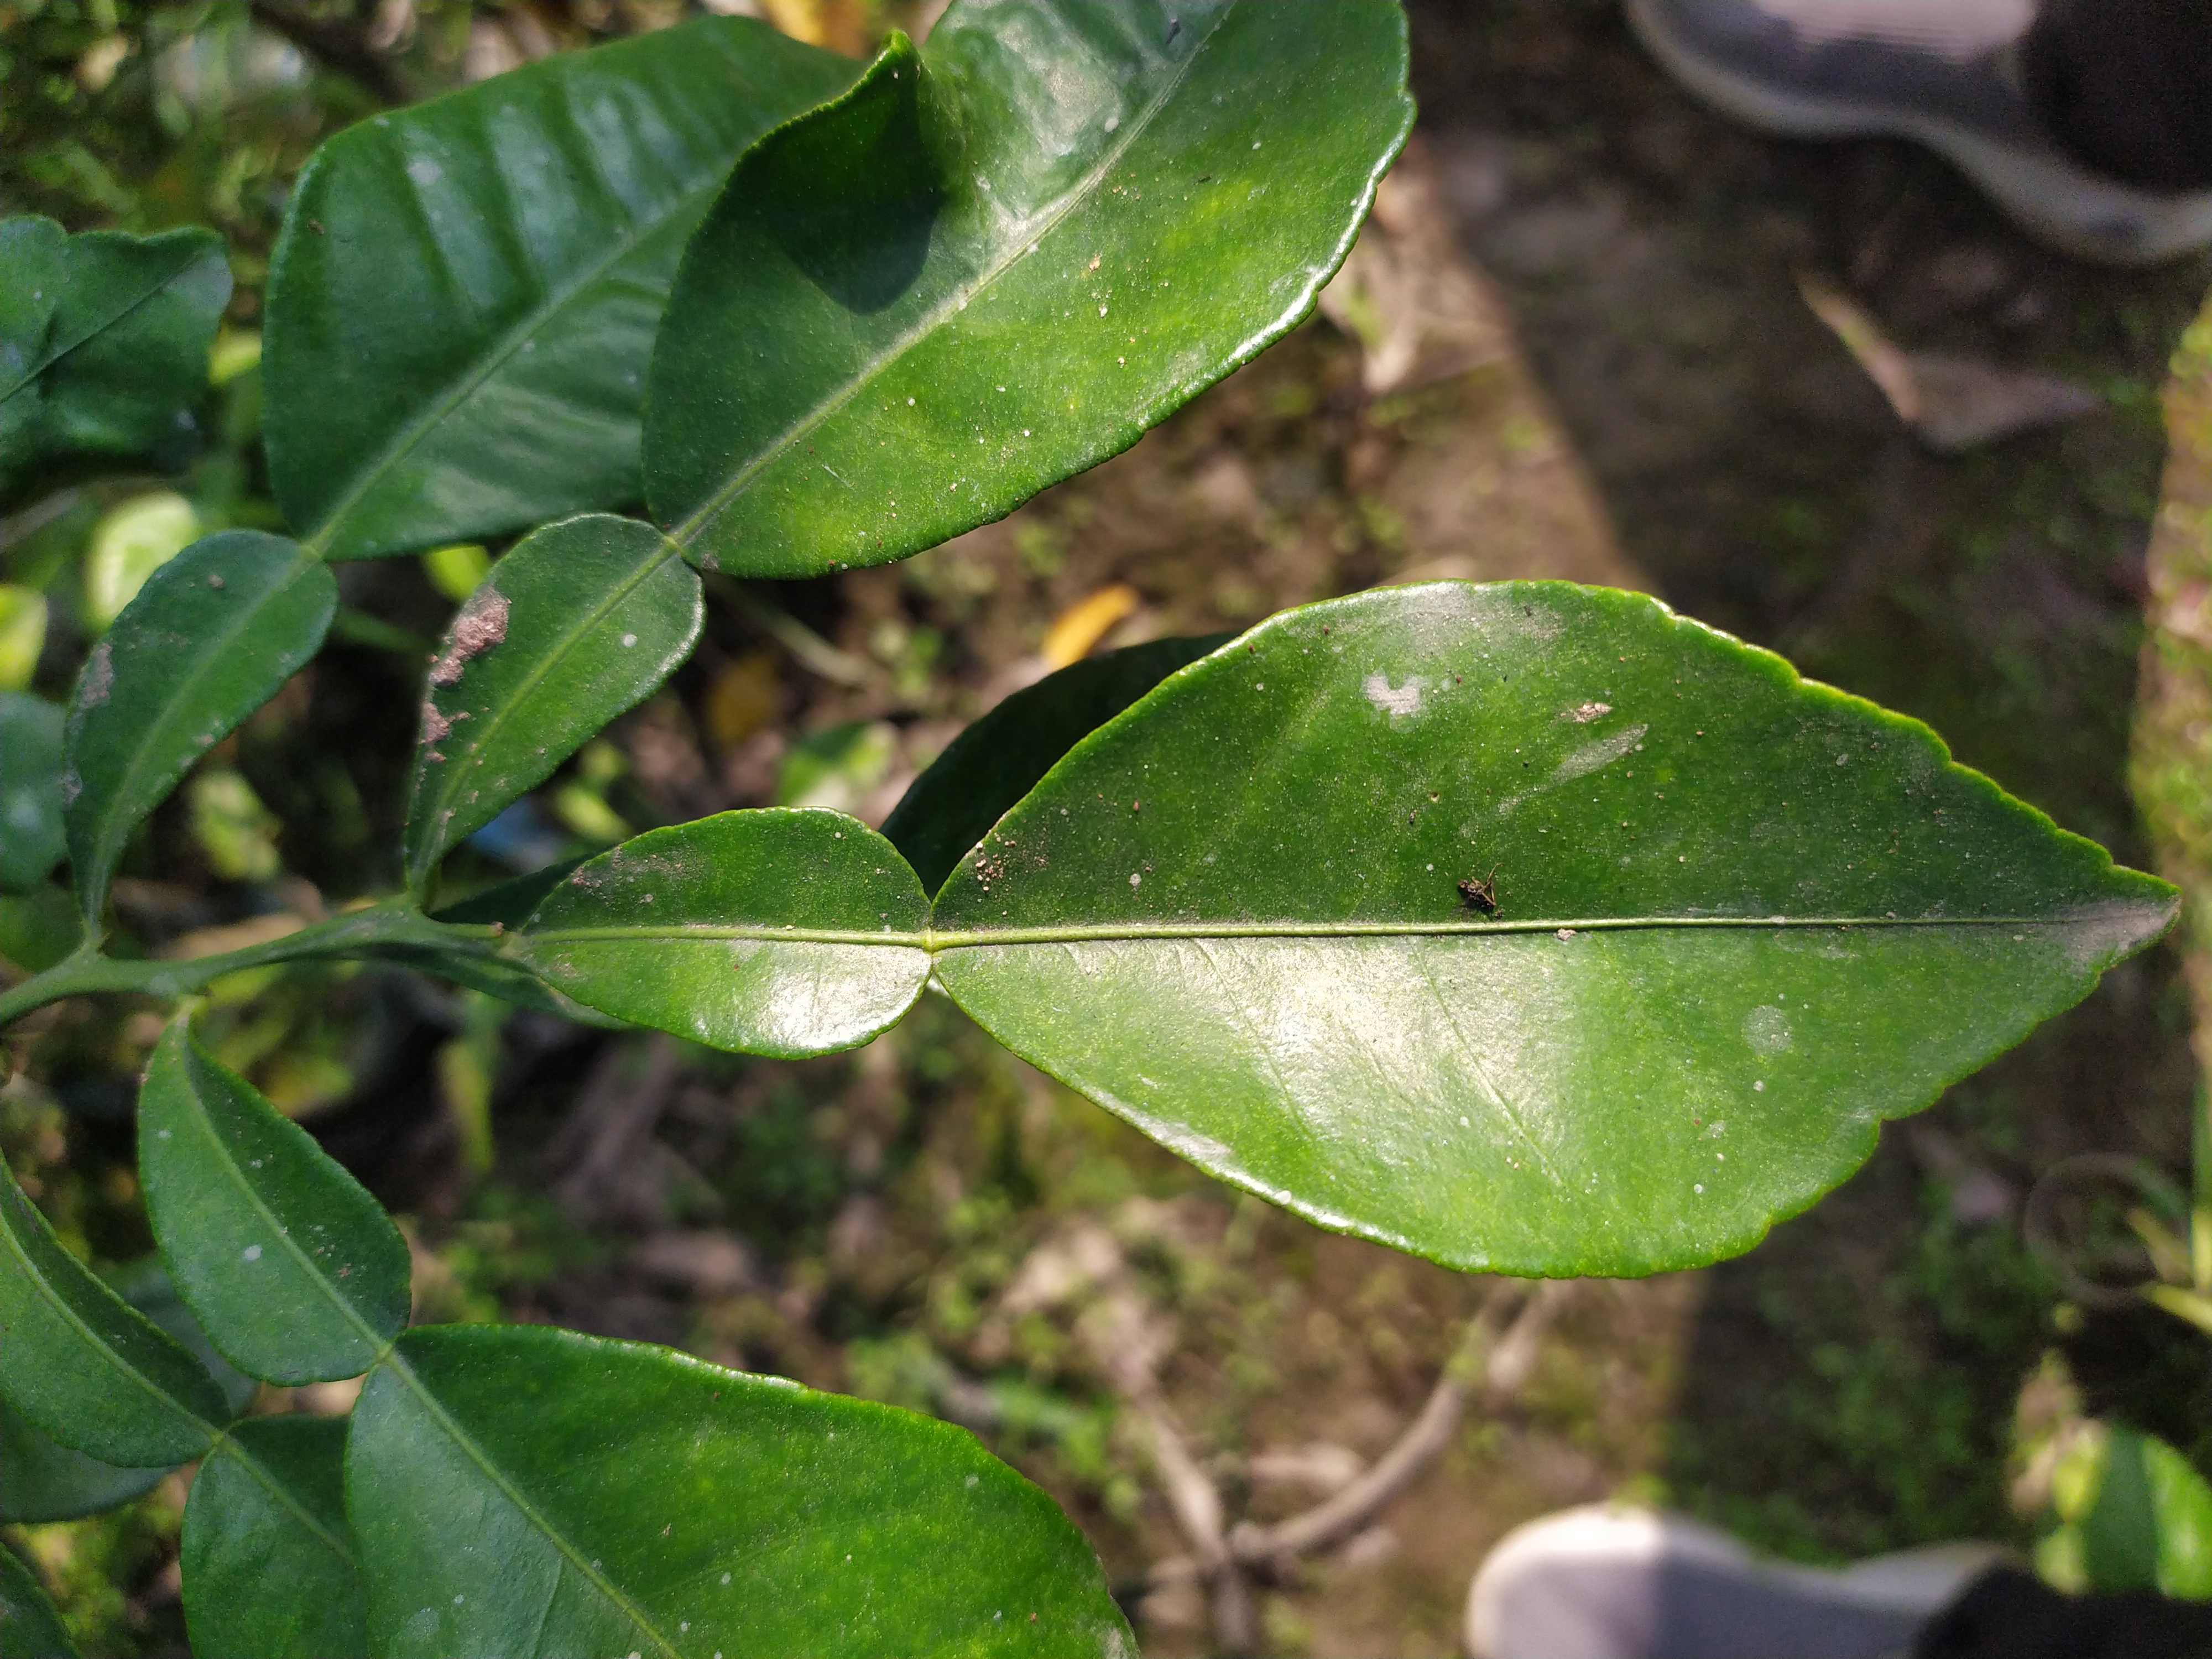
Mandarin leaf variety: Nagpuri